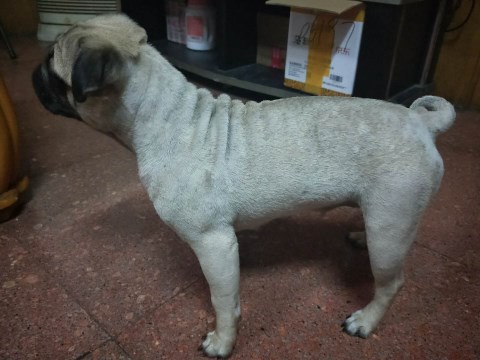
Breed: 798-n000130-pug